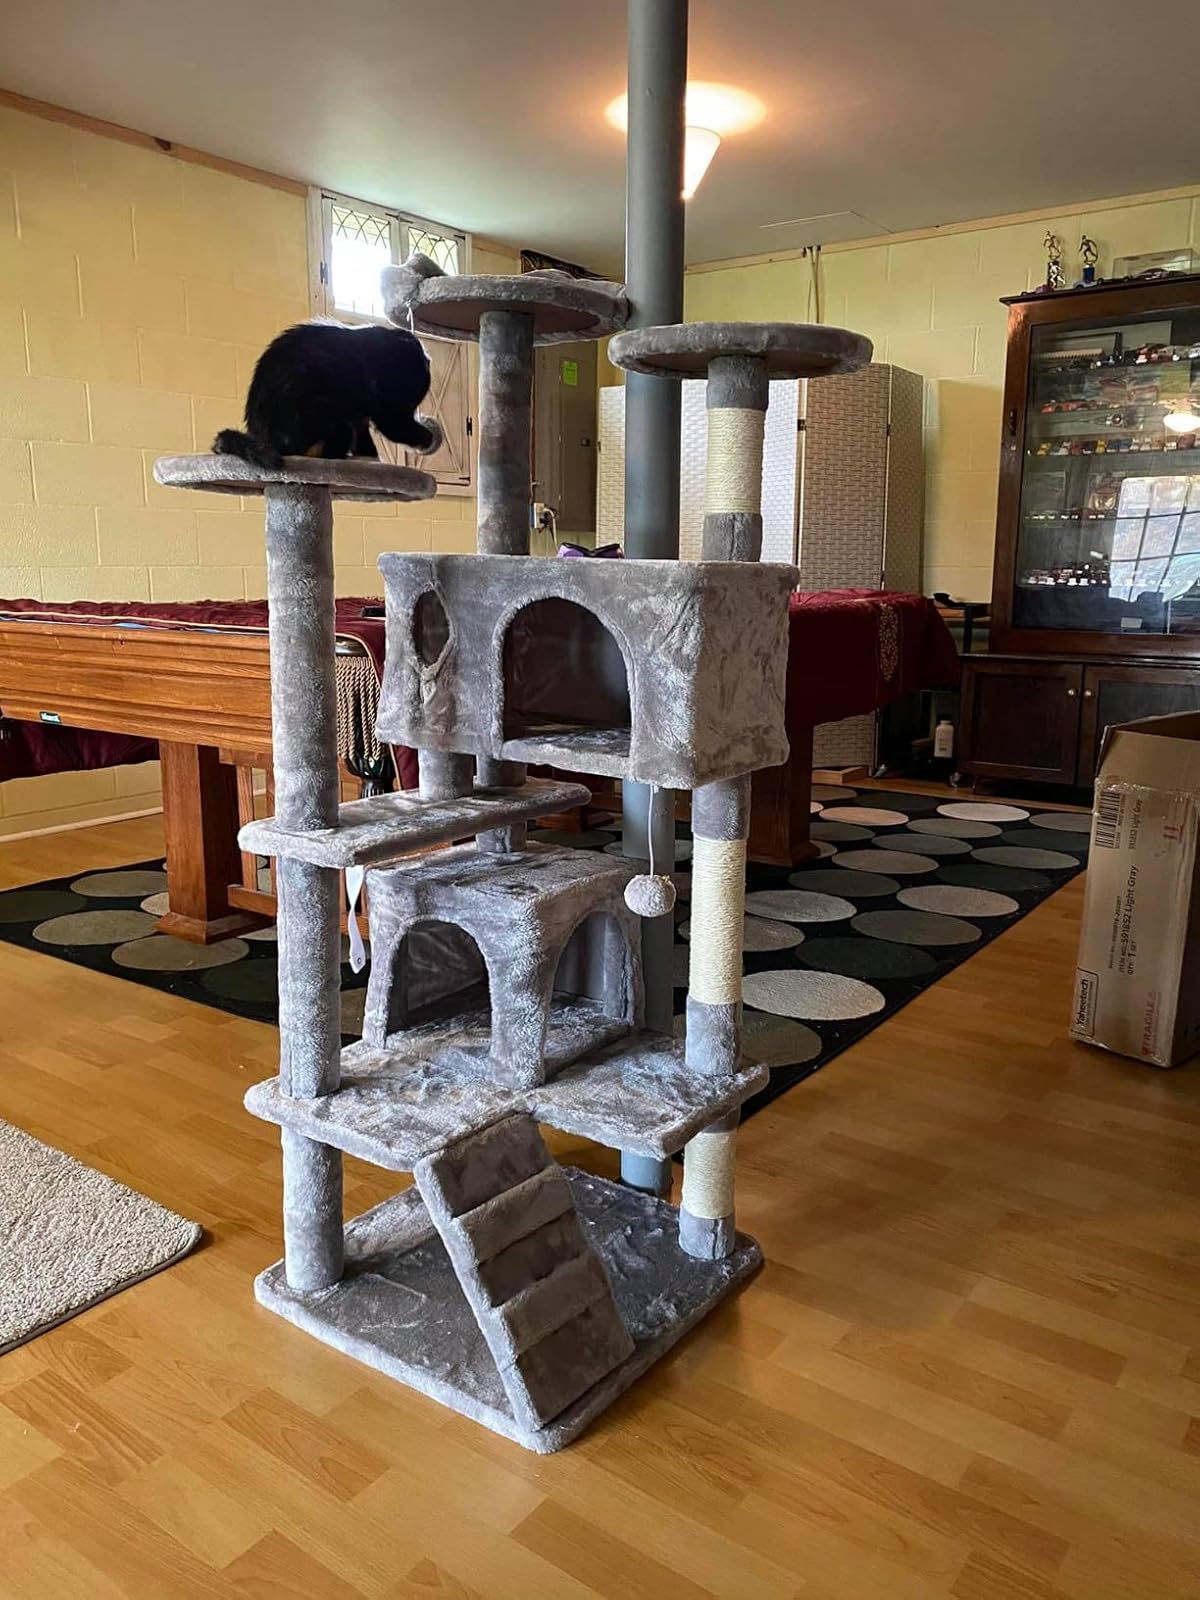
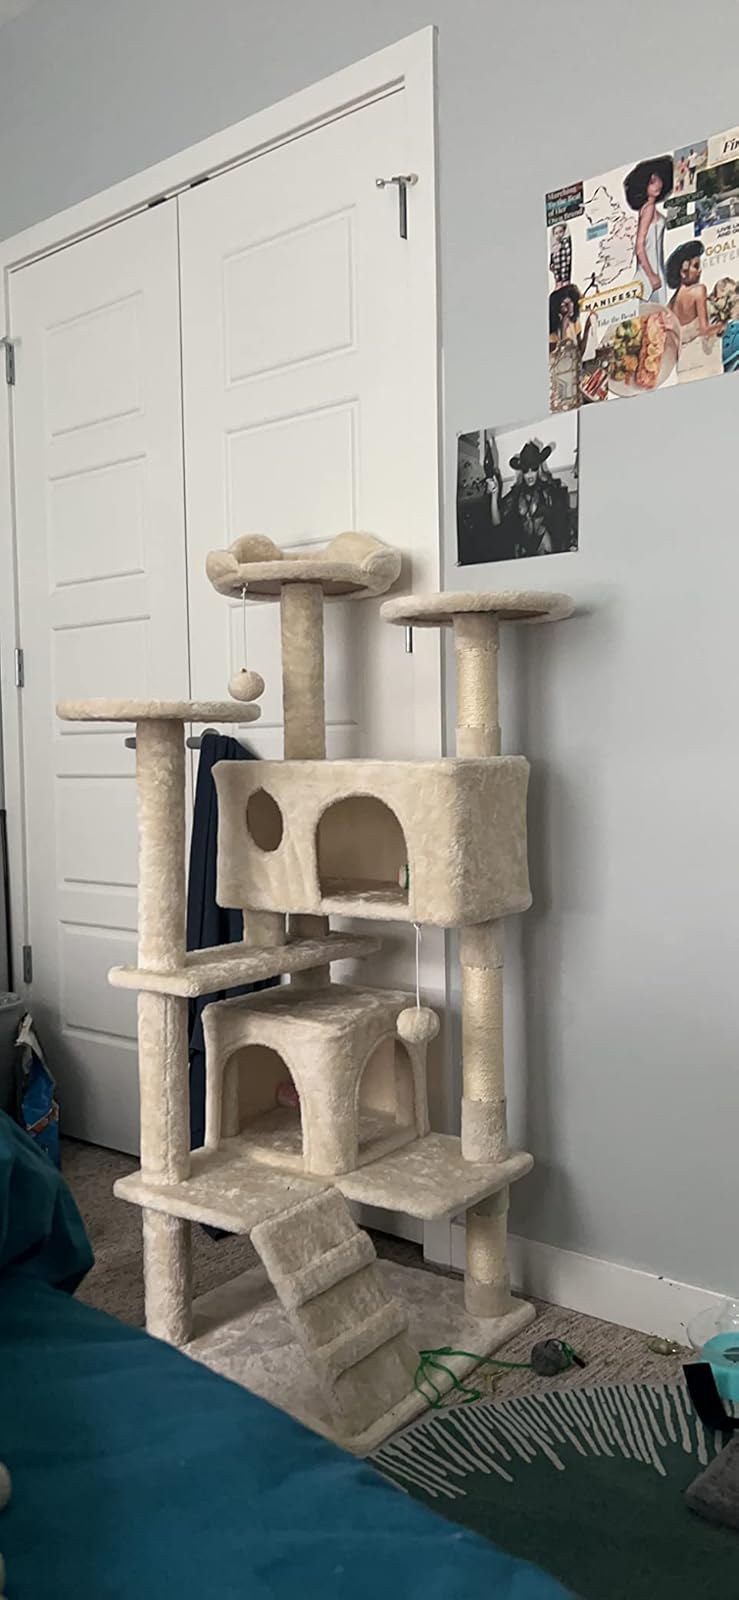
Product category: items_cat tree
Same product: no